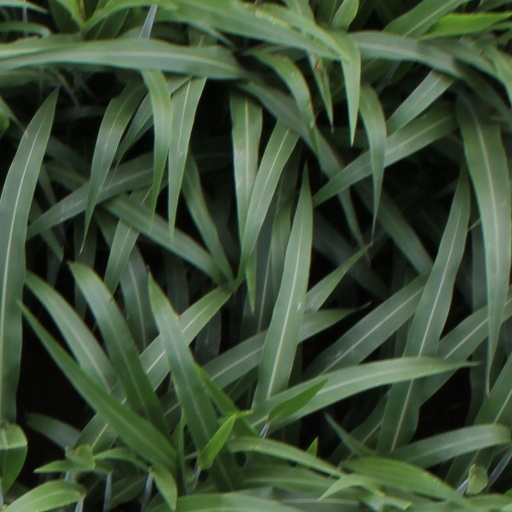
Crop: sorghum